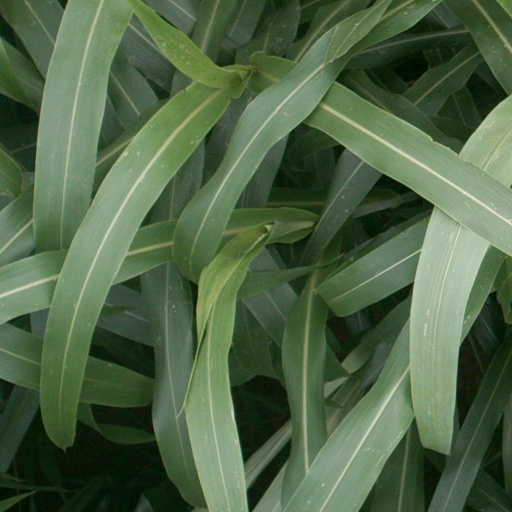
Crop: sorghum